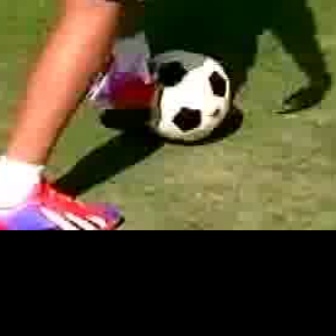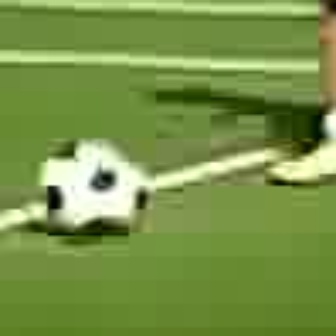
  Please identify the target specified by the bounding box [137,46,232,140] in the first image and locate it in the second image. Return the coordinates in [x_min,y_min,x_max,y_max] format.
Answer: [29,127,141,239]